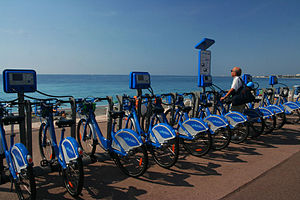
Nice / Transport / Cyklisme
Cykelstation på Promenade des Anglais
Nice er en fransk by placeret i det sydøstlige